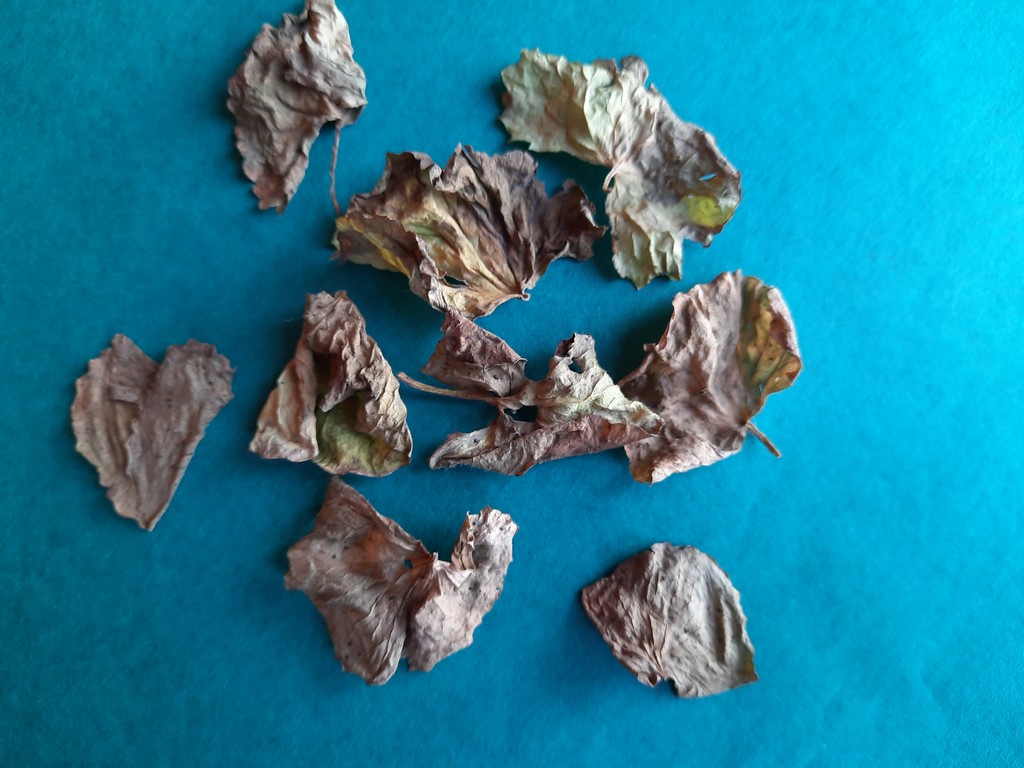
Label: Dried